Genie (2023 film)

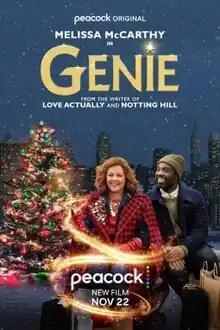
Release poster

Genie is a 2023 Christmas fantasy comedy film directed by Sam Boyd and written by Richard Curtis. It is a remake of the 1991 British television film "Bernard and the Genie", also written by Curtis. The film stars Melissa McCarthy, Paapa Essiedu, Denée Benton, Marc Maron, Jordyn McIntosh, Luis Guzmán and Alan Cumming. It was released on Peacock on November 22, 2023.